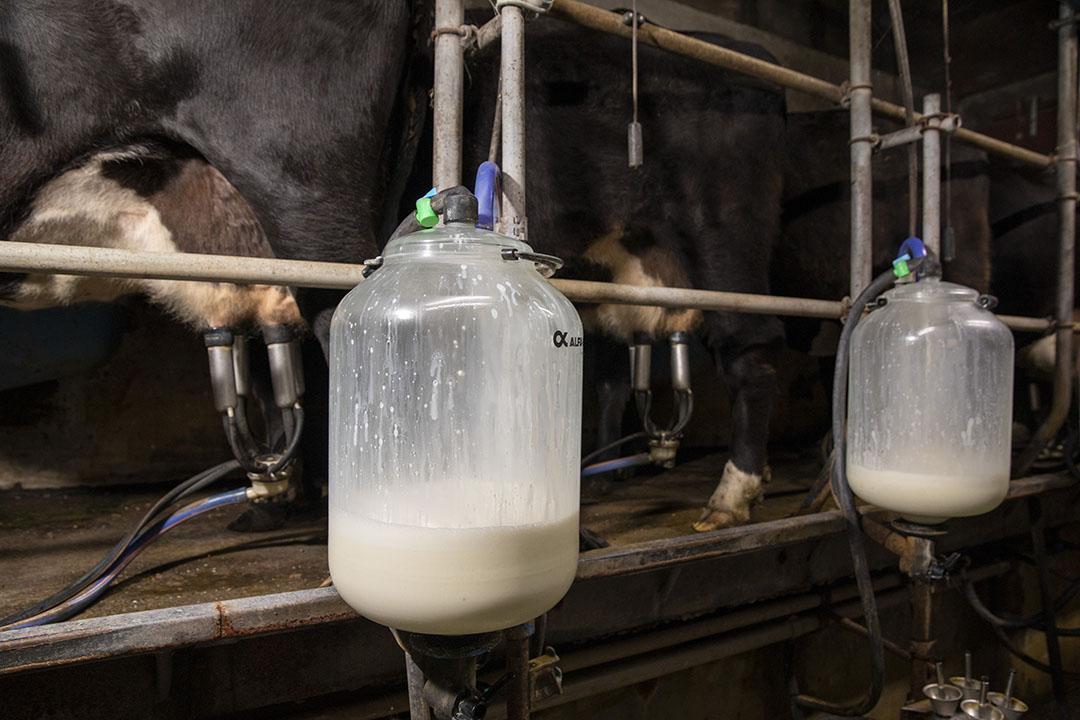
Mashine ya kisasa ya kukamua maziwa kutoka kwa ng'ombe maziwa. Ng'ombe wamesimama kwenye zizi la kisasa wakiwa wameunganishwa kwenye vifaa maalumu vya kukamuliwa. Vinavyohusishwa na mitungi mikubwa ya plastiki ya kuhifadhi maziwa yake.